Susannah Hornebolt

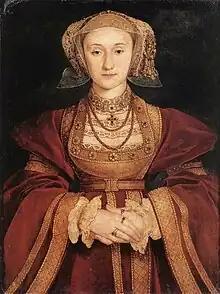
Hans Holbein the Younger, "Betrothal portrait of Anne of Cleves", about 1539. It was Holbein who painted Hornebolt and husband John Parker's miniature portrait. Hornebolt was appointed a gentlewoman attendant in Anne of Cleve's household by Henry VIII.

She married widower John Gilman or Gylmyn (–1558) on September 22, 1539 in Westminster at St. Margaret's Church. He had a daughter, was a vintner's company freeman, and was, or was to become, Serjeant of the King's Woodyard. She was the second of Gilman's three wives and gentlewoman attendant to Anne of Cleves.